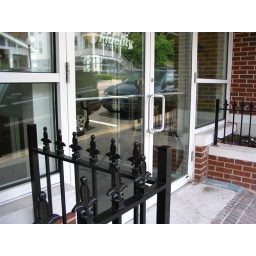
bike parked inside fidelity investments in morristown, njthey should totally sign up for a bike rack!